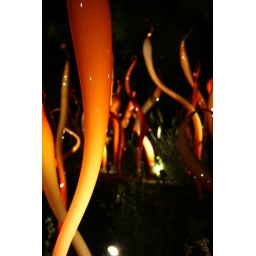
These bursts of red and orange color looked so perfect next to all of the desert plant in the botanical garden.